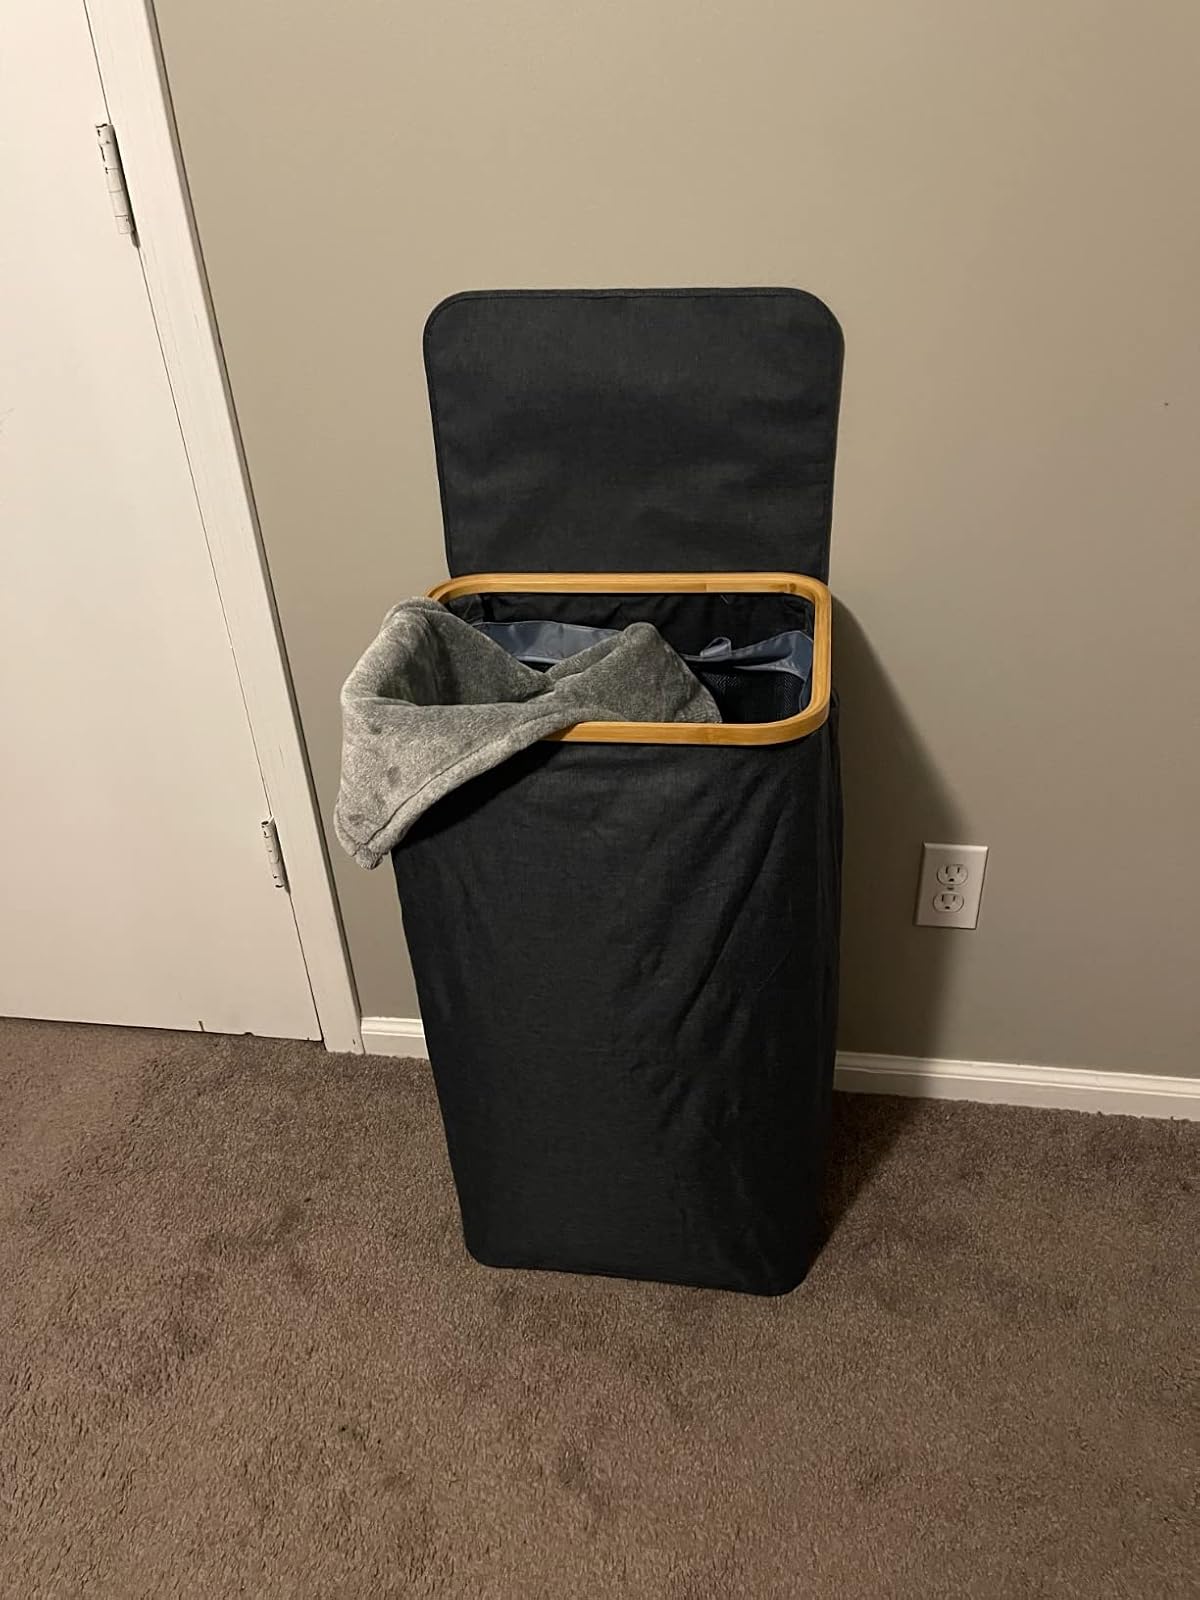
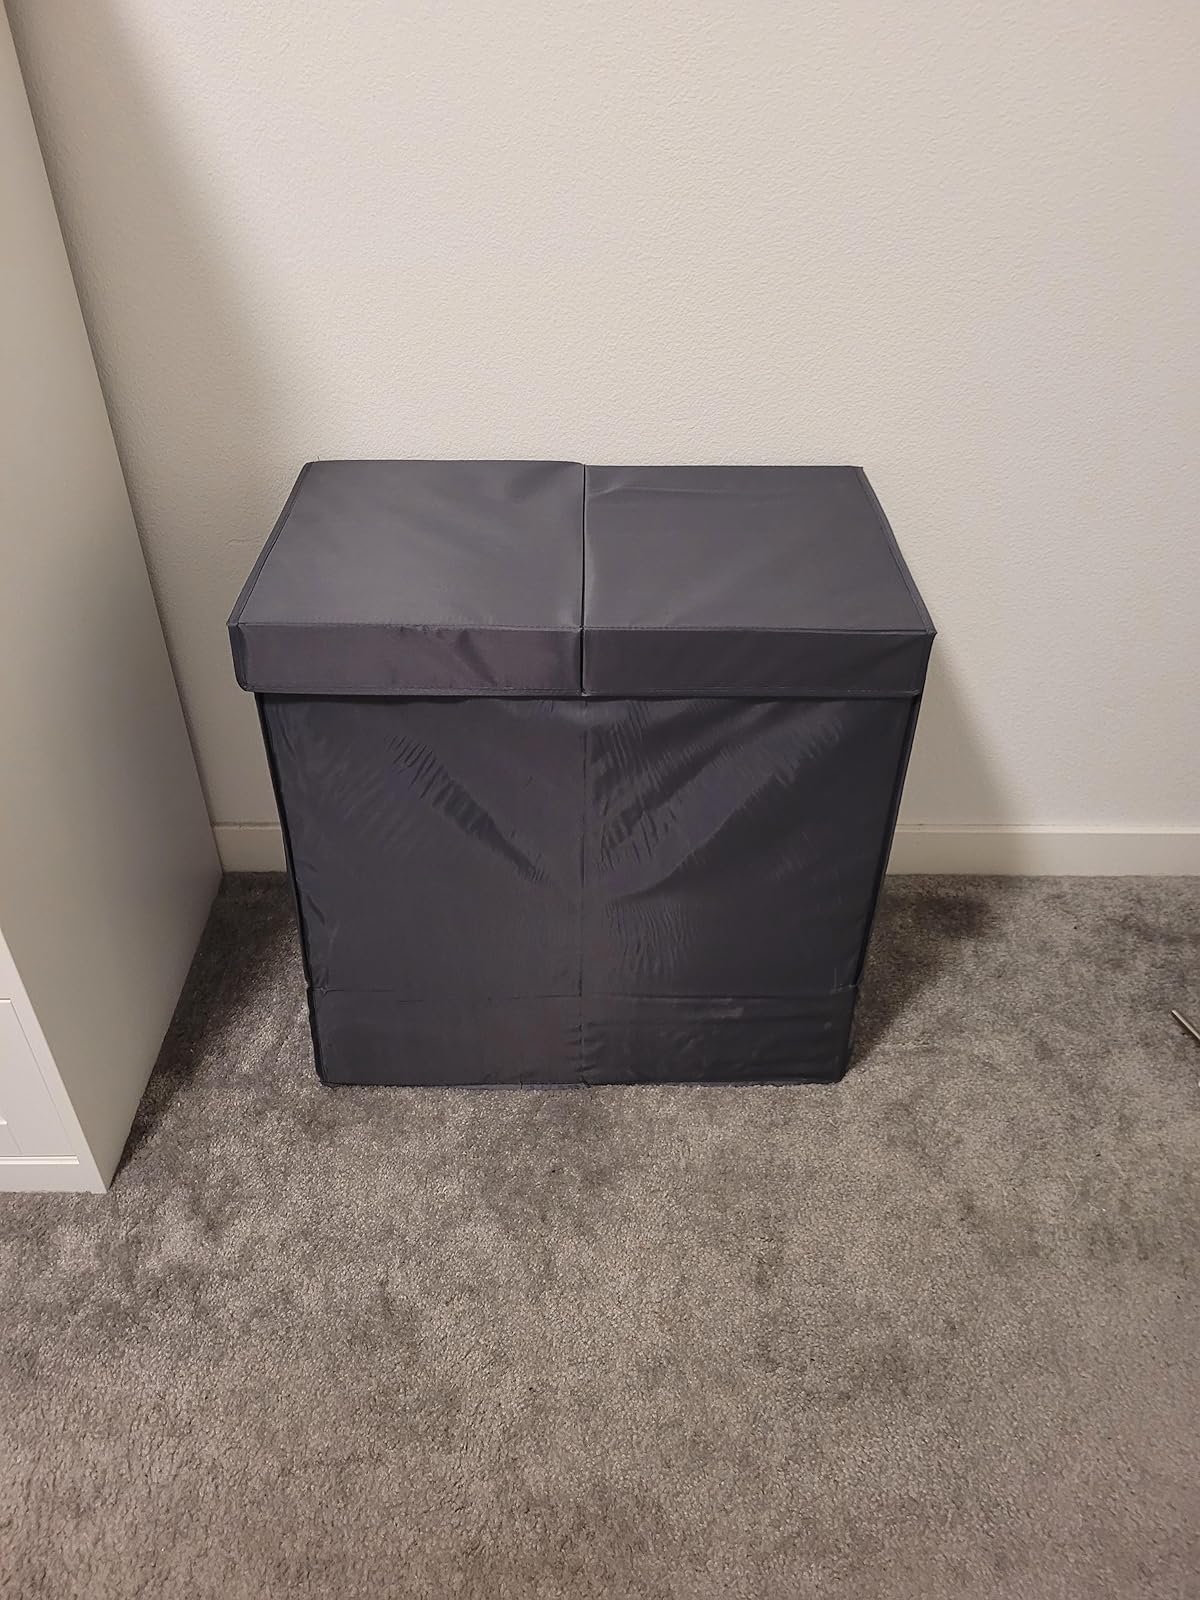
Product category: items_hamper
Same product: no